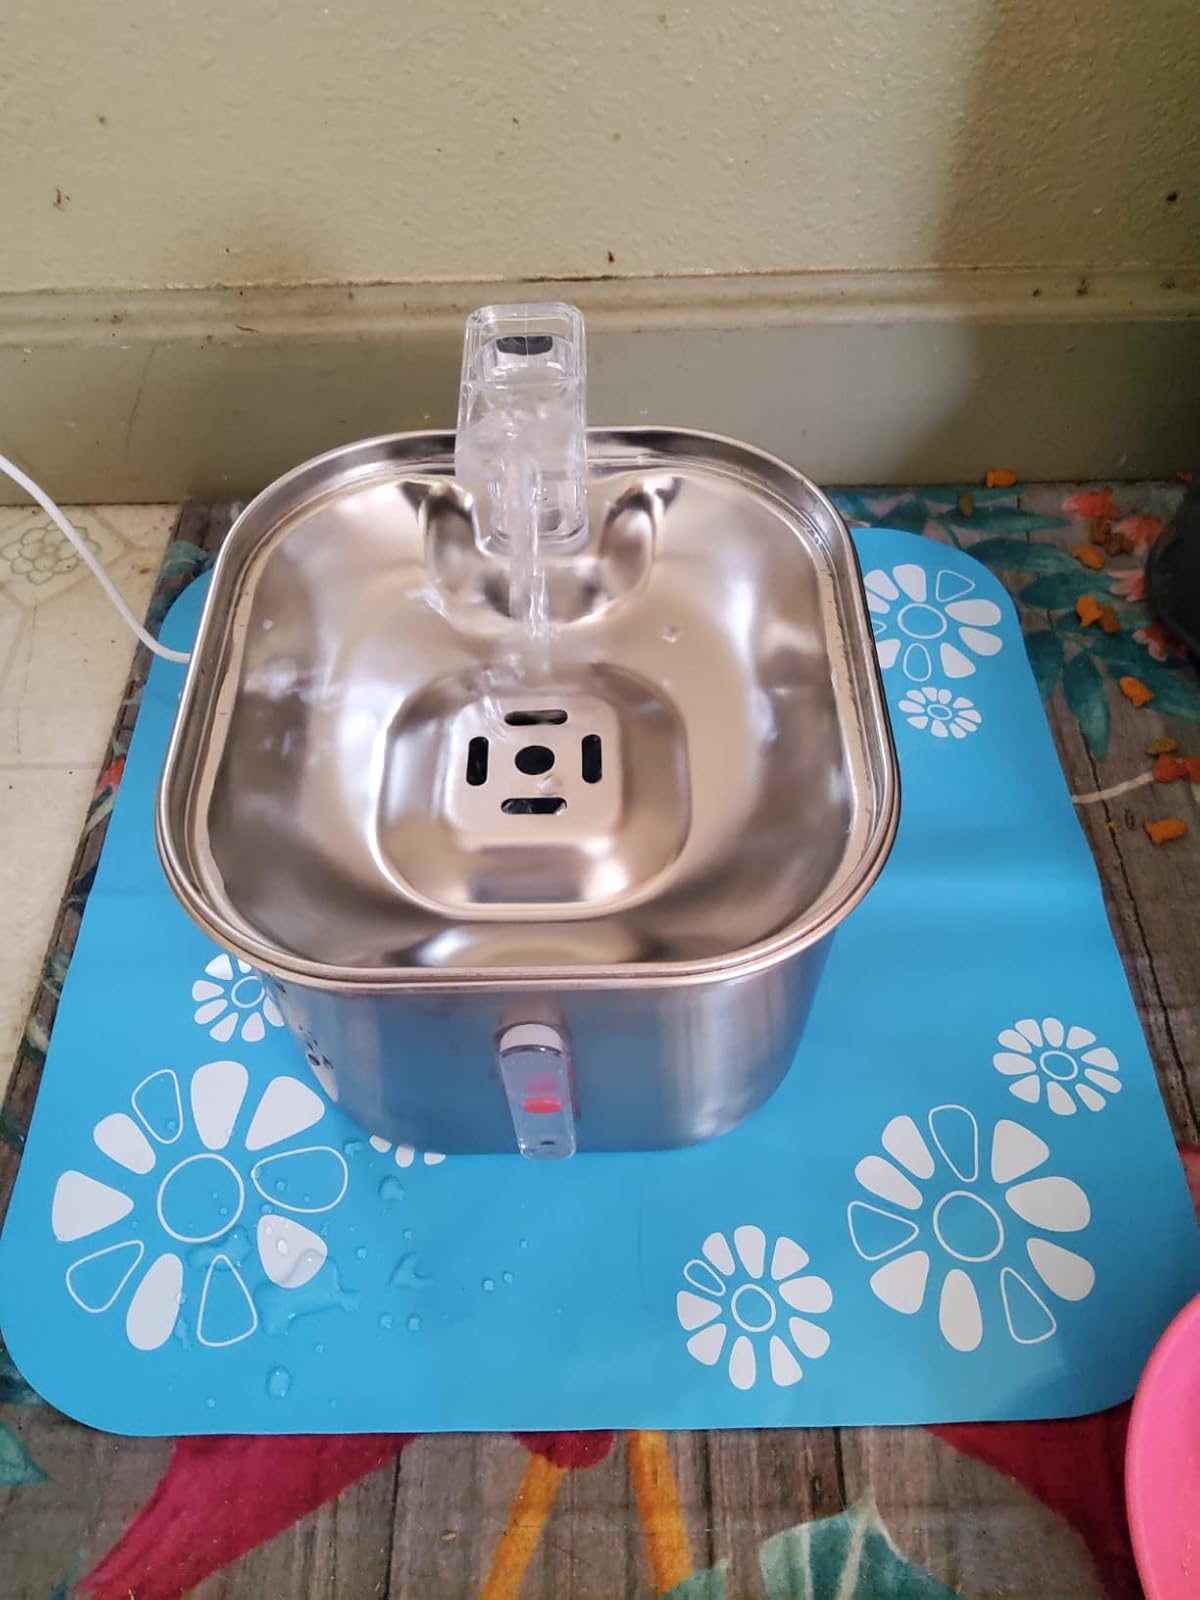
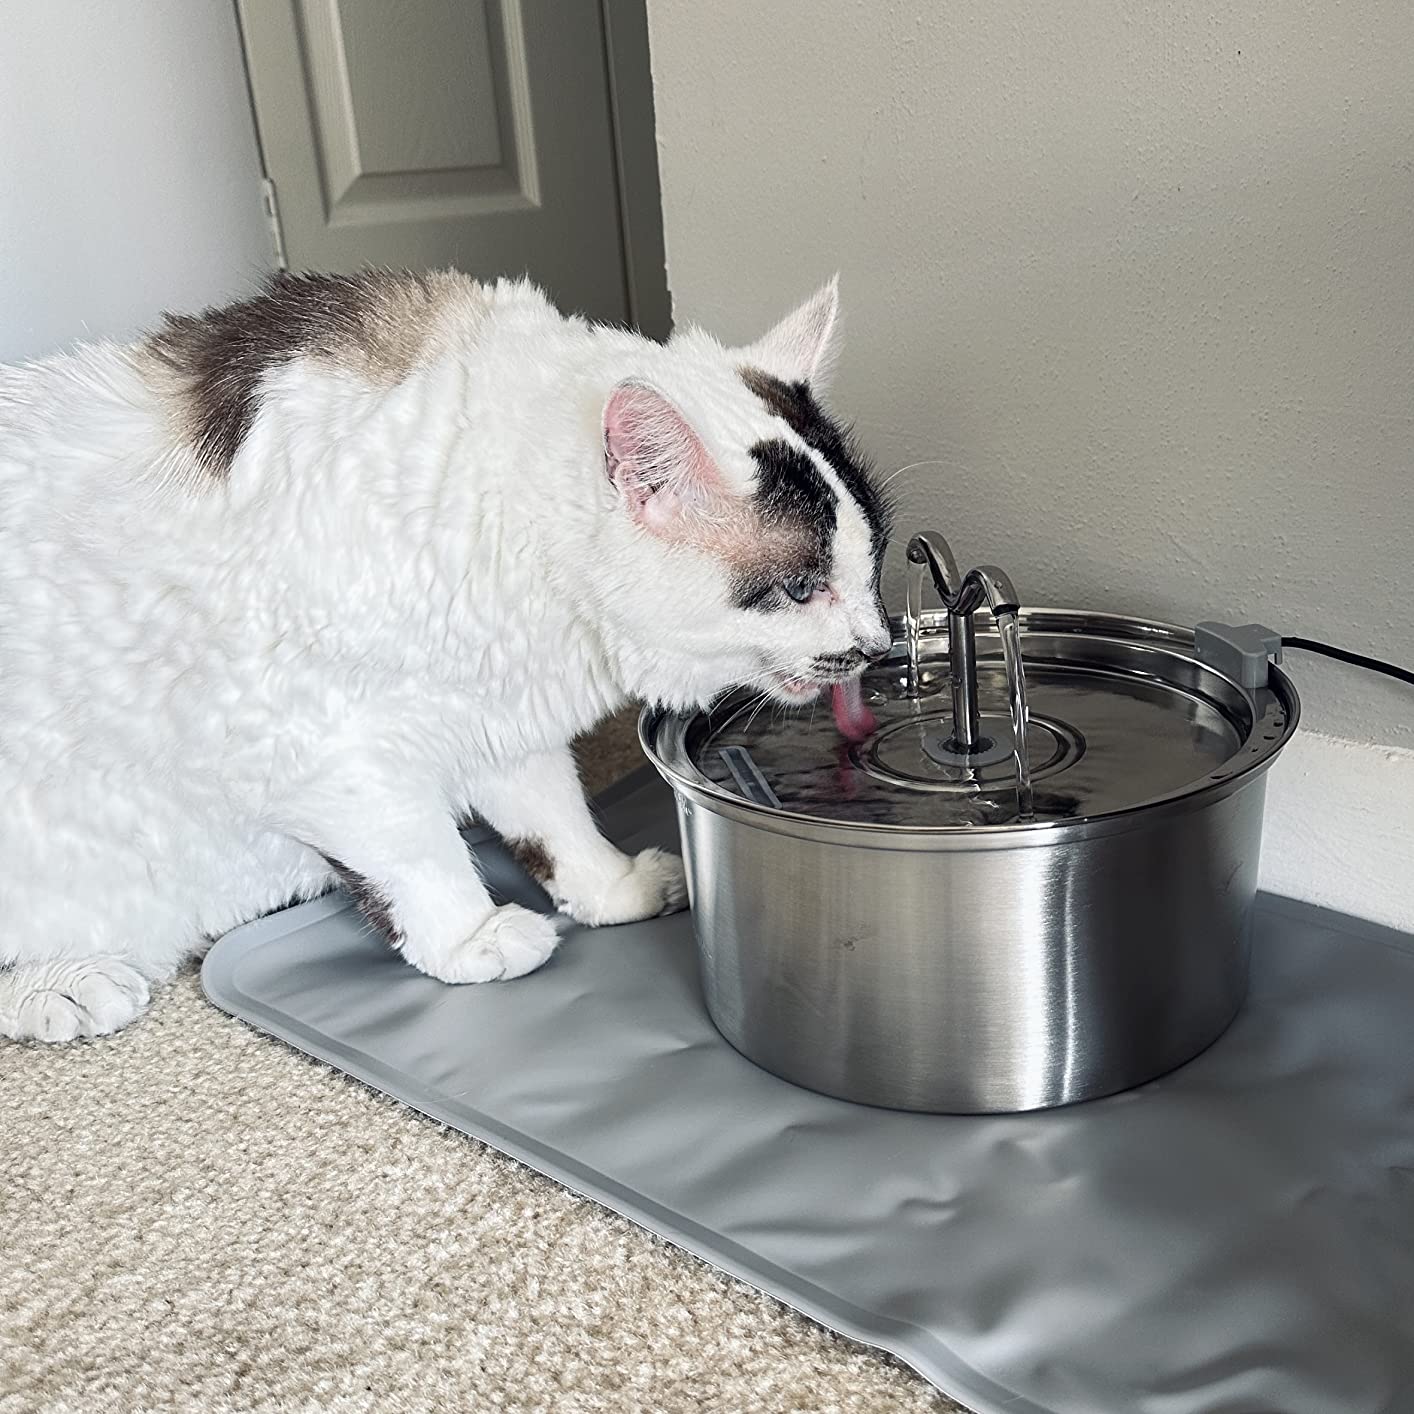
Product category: items_bowl
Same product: no